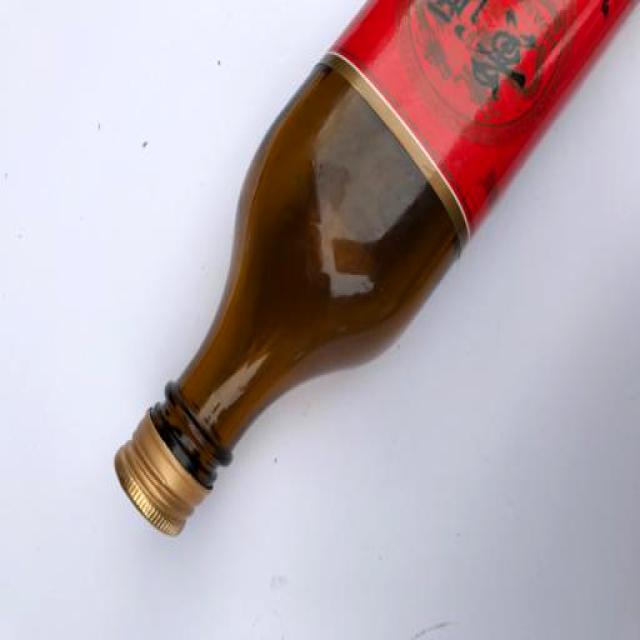
Label: Glass